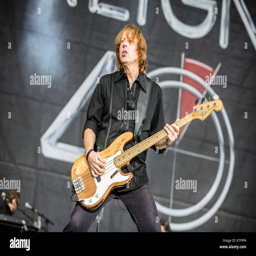
hard rock artist performs a live concert at festival .